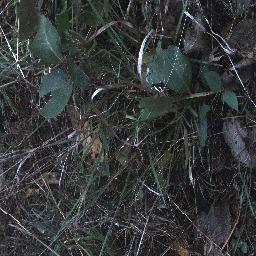
Label: negative